Battlestars (game show)

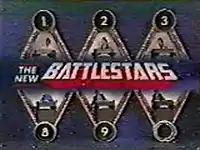
Logo for "The New Battlestars" (1983)

A little less than a year after its cancellation, the now-"New Battlestars" premiered in NBC's 12pm Eastern/11am Central time slot and replaced the cancelled "Just Men!" there. Like many shows before it, "The New Battlestars" found ratings trouble due to the popularity of ABC's "Family Feud", CBS's "The Young and the Restless", and preemptions for newscasts and other programming on various affiliates. Thus, NBC did not renew "The New Battlestars" when its thirteen-week contract expired and replaced the series with "The Facts of Life" reruns. NBC did not try another game show in the slot until the short-lived "Go" premiered later in the year and did not find a hit show until "Super Password" premiered in 1984 and stayed on the air until 1989.